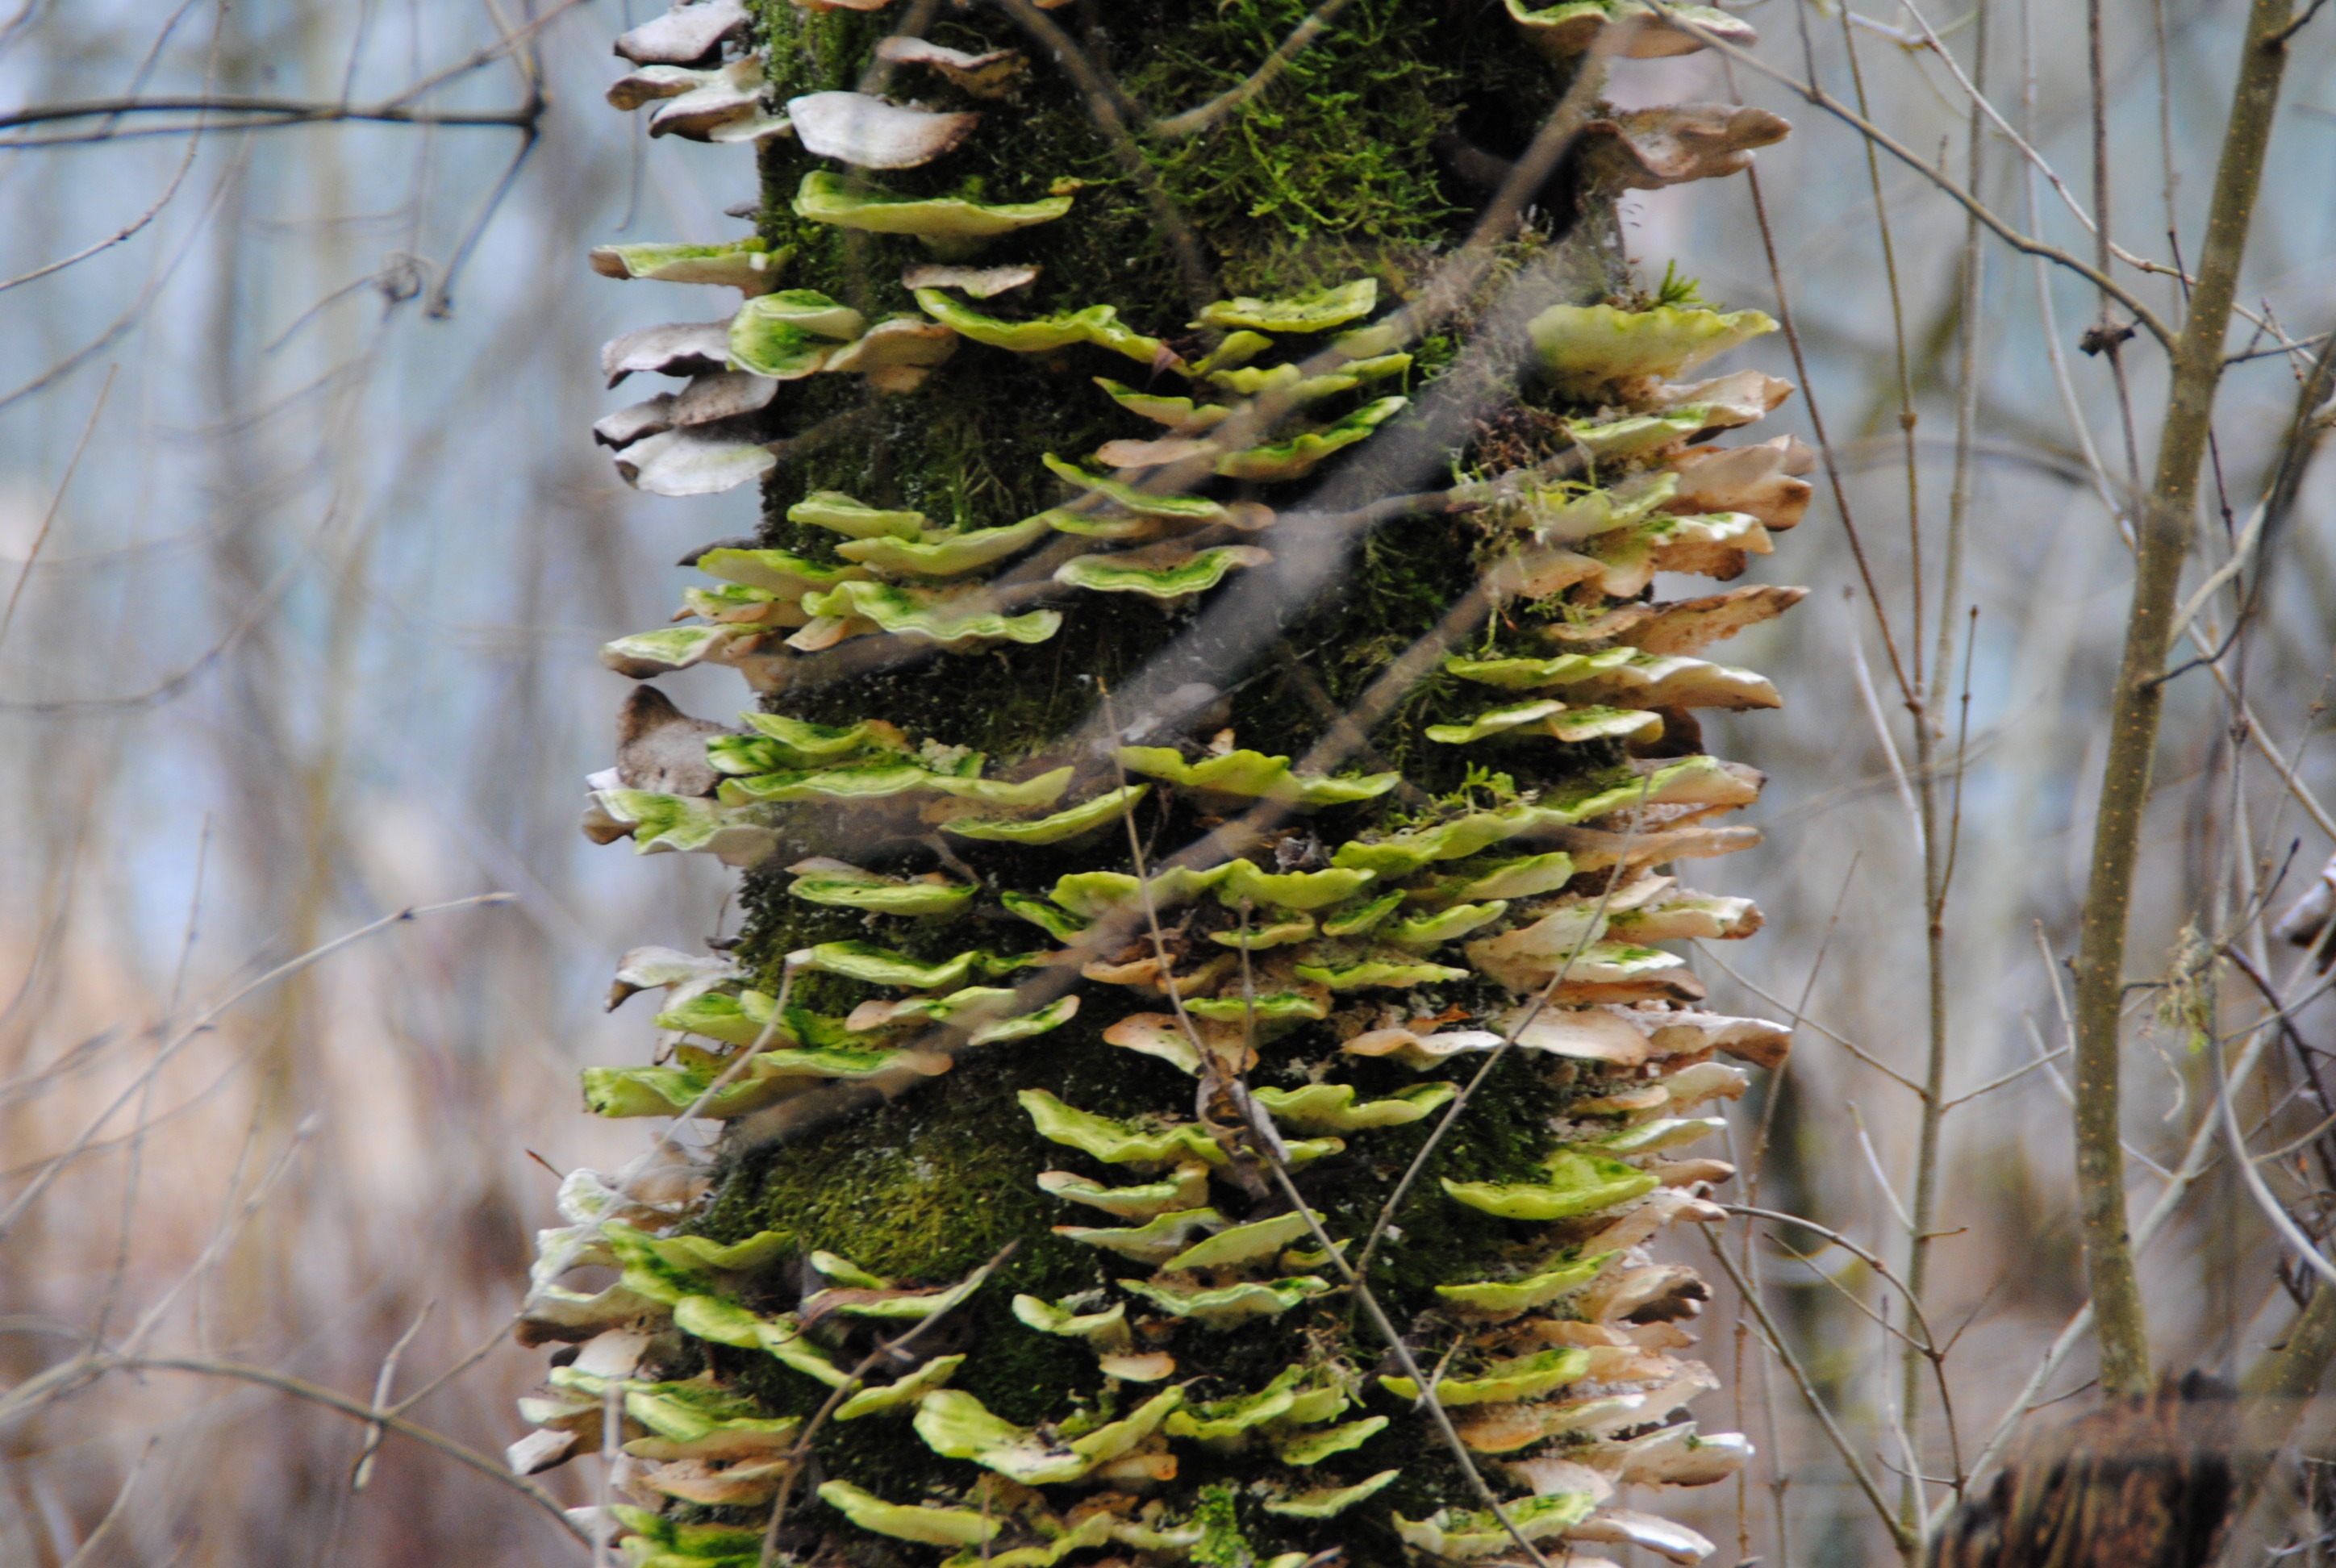
tree, nature, branch, plant, leaf, flower, trunk, botany, fir, flora, conifer, spruce, bavaria, inn, larch, baumschwamm, woody plant, land plant, ferns and horsetails, conifer cone, in nauen